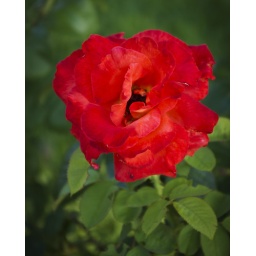
A rose growing beside the sidewalk down the street from our house